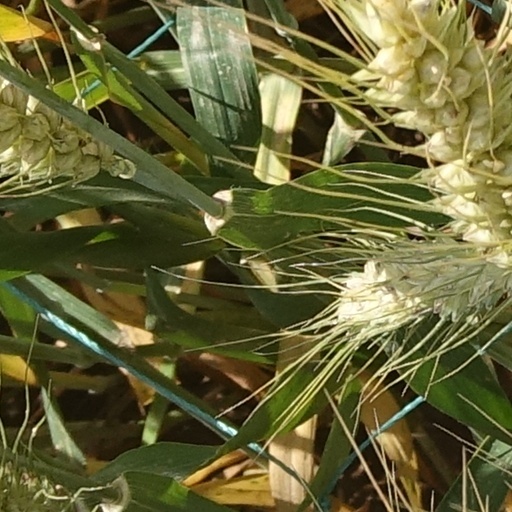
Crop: wheat